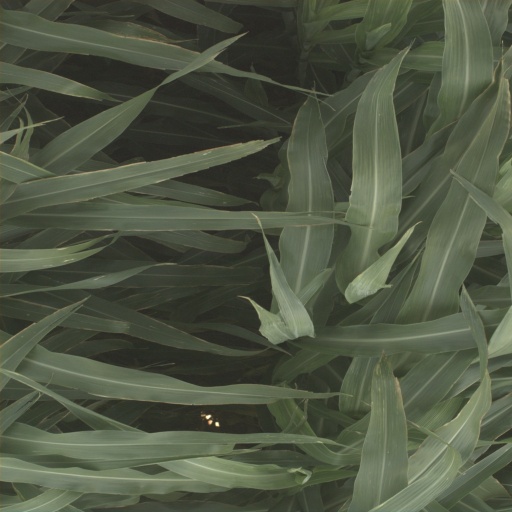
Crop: sorghum